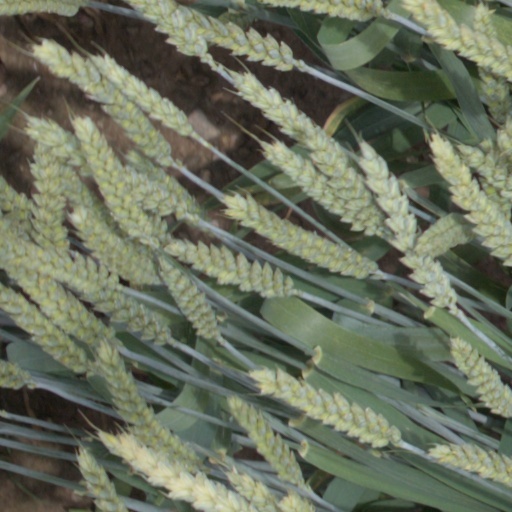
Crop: wheat